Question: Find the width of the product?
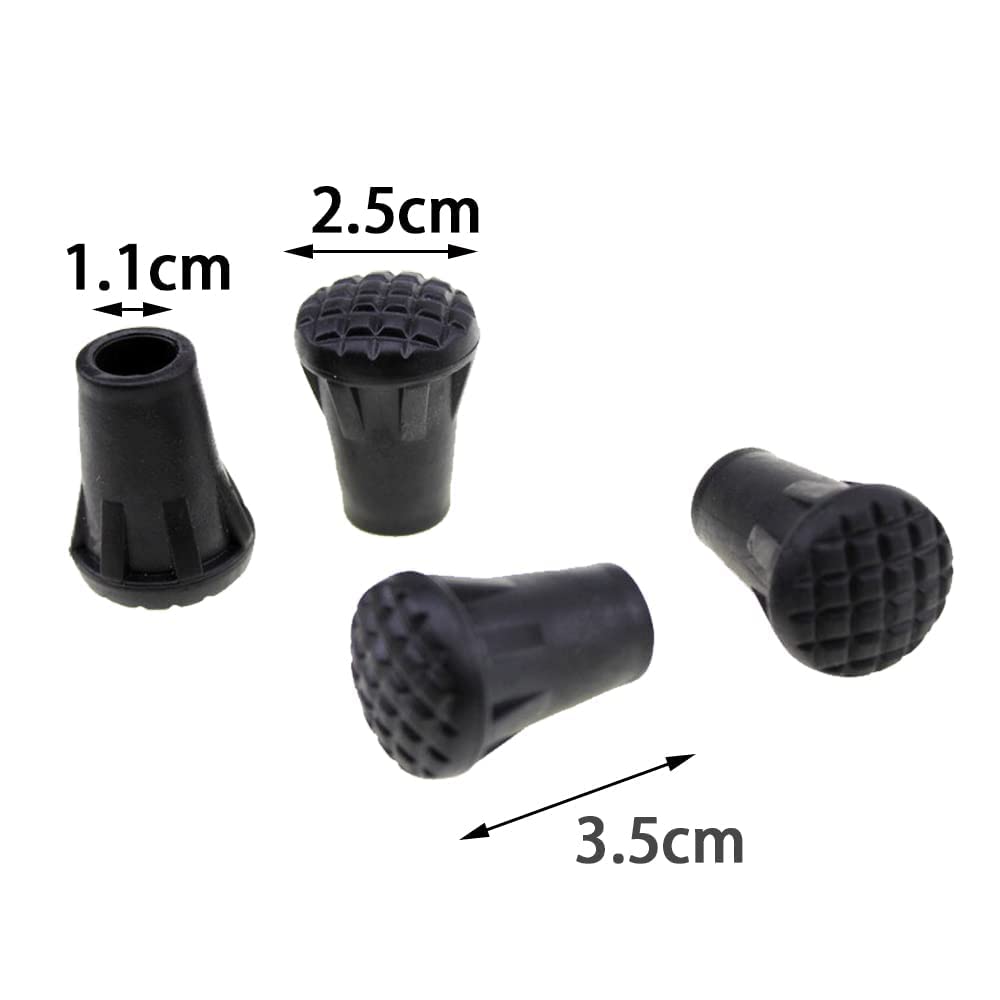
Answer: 3.5 centimetre